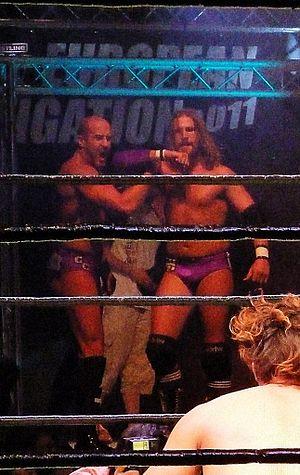
The Kings of Wrestling est une ancienne équipe de catch composée de Chris Hero et de Claudio Castagnoli. Cette équipe a été principalement connue pour son travail sur le circuit indépendant, notamment au sein de la Ring of Honor et de la Combat Zone Wrestling, où ils ont gagné deux titres par équipes dans chacune de ces fédérations.